Shwe Kyar

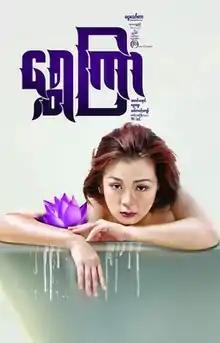
Film poster

Shwe Kyar is a 2018 Burmese drama film starring A Linn Yaung, Phway Phway and Thinzar Wint Kyaw. The film produced by Ngwe Thawtar Film Production premiered in Myanmar on March 16, 2018.